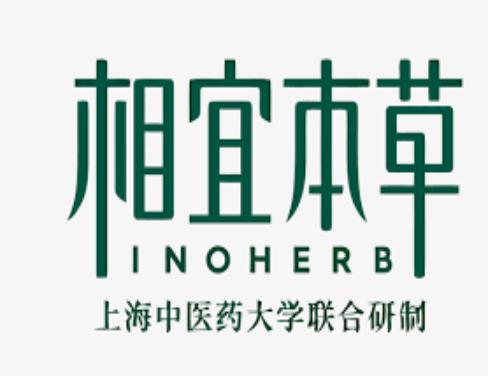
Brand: INOHERB-2
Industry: Necessities